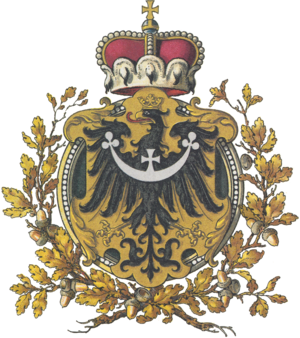
Les royaumes et pays représentés au Conseil d'Empire, ou au Reichsrat était, de 1867 à 1918, la désignation officielle de l'ensemble formé par les territoires au nord et à l'ouest de la monarchie austro-hongroise. Il comprenait ces terres de l'ancien empire d'Autriche ayant fait partie de la Confédération germanique, c'est-à-dire les territoires héréditaires des Habsbourg et les pays de la couronne de Bohême, ainsi que le royaume de Galicie et de Lodomérie, la Bucovine et le royaume de Dalmatie. Le nom courant, aussi parmi les juristes et les fonctionnaires, était Cisleithanie, contrairement à la Transleithanie, la partie hongroise.